Basil Blackshaw

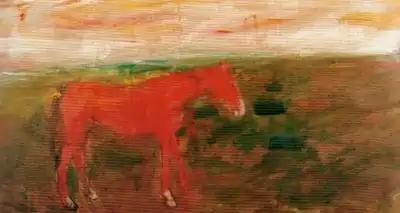
"Dolly", painting by Basil Blackshaw

Blackshaw's paintings are often figurative in form, but with a non-naturalistic palette which re-balances the composition in an expressionist, even abstract, way. His themes are very Irish and often rural; greyhounds, Irish Travellers, and the landscape. He also produced portraits including those of the playwright Brian Friel, novelist Jennifer Johnston, Nobel Peace Prize winner John Hume, and the poet Michael Longley. He has also designed posters for Derry's Field Day Theatre Company.